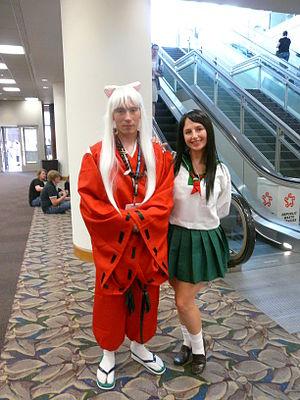
Inu-Yasha est un manga de Rumiko Takahashi. Il a été prépublié dans le magazine Weekly Shōnen Sunday entre novembre 1996 et juin 2008 et a été compilé en un total de 56 tomes entre avril 1997 et février 2009 par Shōgakukan. La version française est publiée par Kana depuis janvier 2002, et le dernier tome est paru en septembre 2014.